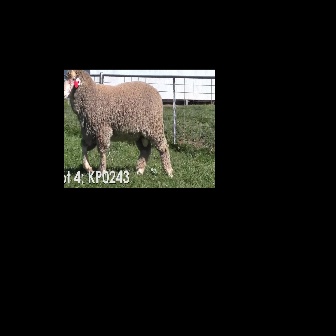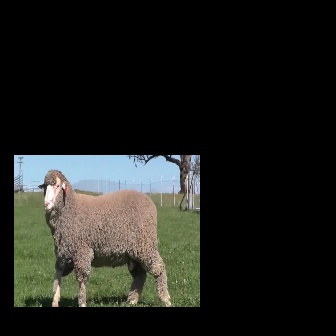
  Please identify the target specified by the bounding box [63,69,174,180] in the first image and locate it in the second image. Return the coordinates in [x_min,y_min,x_max,y_max] format.
Answer: [37,169,175,306]